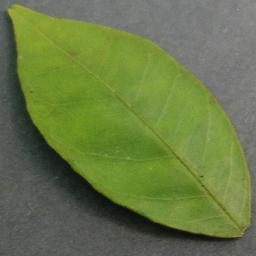
Label: Orange___Haunglongbing_(Citrus_greening)